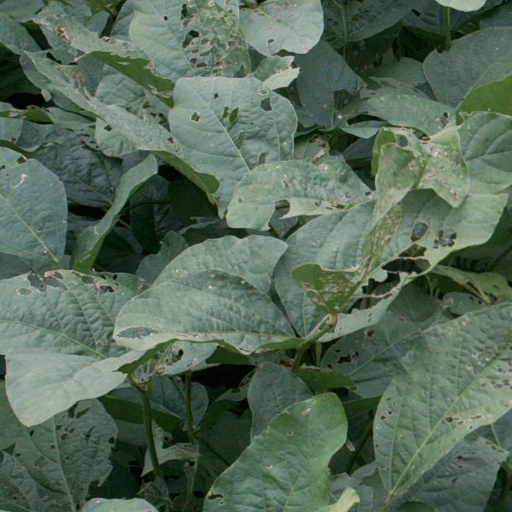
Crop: soybean